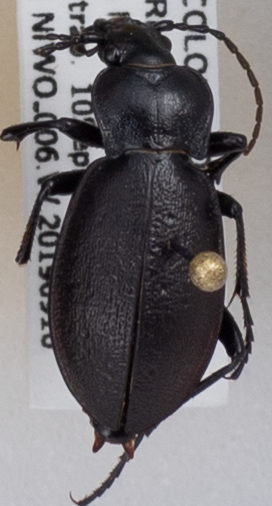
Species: Carabus taedatus
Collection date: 2019-09-10
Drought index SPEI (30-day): -2.09
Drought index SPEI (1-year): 0.212
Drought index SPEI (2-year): -0.4172